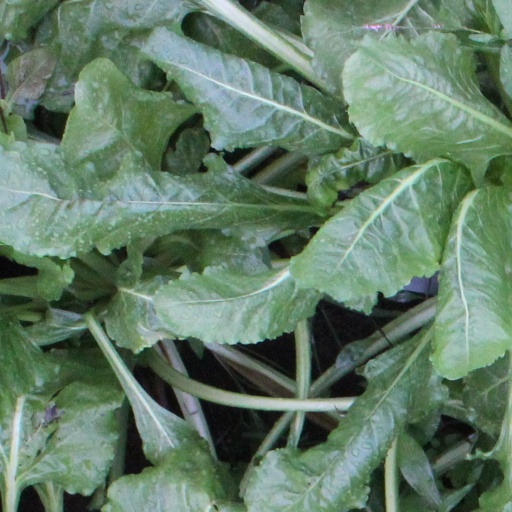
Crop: sugar beet